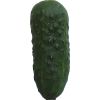
Label: Cucumber 1